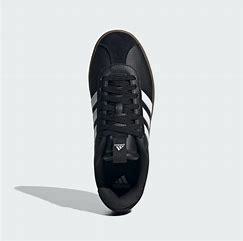
Brand: Adidas
Model: VL Court 3